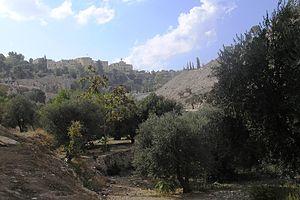
Le Guei Hinnom est une vallée étroite et profonde située au sud et au sud-Ouest de Jérusalem, correspondant au Wadi er-Rababi. Elle passe à l'ouest de l'actuelle Vieille Ville puis au sud du mont Sion et débouche dans la vallée du Cédron.
Hinnom était une vallée étroite et profonde qui s'étendait au sud et au sud-ouest de la Jérusalem antique.